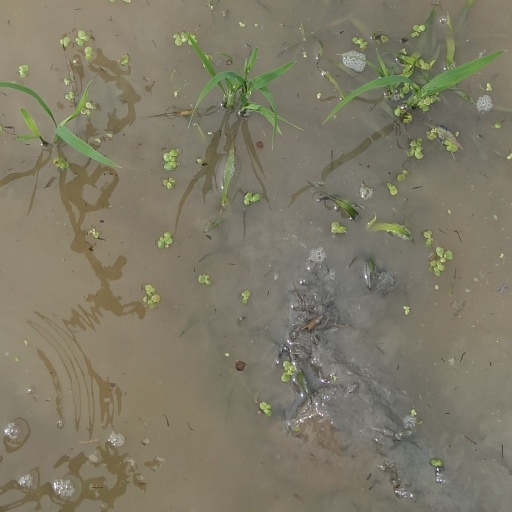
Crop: rice